Lancaster University Students' Union

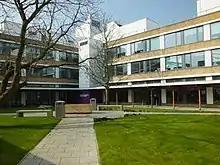
The Union offices at Bowland College

Each of the eight undergraduate Colleges has an elected Junior Common Room Executive ("JCR Exec" or simply "JCR"), responsible for representing students on and off campus, running college-based welfare and academic campaigns, and organising events. The exact structure of each Executive varies between colleges, but they all consist of around fifteen positions including a president, at least one vice president, wellbeing officers, social secretaries, communications officers, and sports representatives. Graduate College, as the only postgraduate college, instead has a Postgraduate Board or "PG Board".